Armenian Quarter

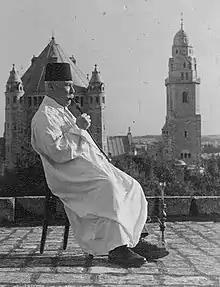
An Armenian priest in Jerusalem c. 1900 pictured smoking a hookah with the Dormition Abbey in the background

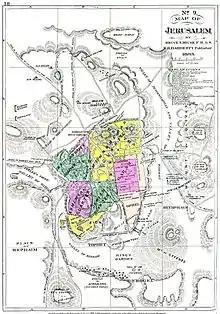
An 1883 map of the Old City, showing the four quarters

In 1311, during Mamluk rule, Archbishop Sarkis (1281–1313) assumed the title of patriarch according to a decree by Sultan al-Nasir Muhammad. In the 1340s, the Armenians were permitted to build a wall around their quarter. This signified that the Mamluk rulers felt that the quarter did not pose a threat. Destroying city walls and fortifications had been a staple of Mamluk governance in order to prevent the Crusaders from returning and reestablishing their rule. The Mamluk government also engraved the following declaration in Arabic on the western entrance to the quarter: